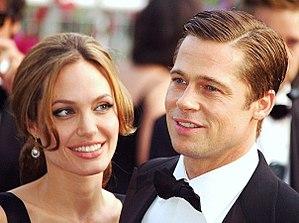
William Bradley Pitt, dit Brad Pitt, est un acteur et producteur de cinéma américain, né le 18 décembre 1963 à Shawnee.
La célébrité est l'attention publique dont bénéficie une personne, un groupe, un événement, une œuvre, un lieu... Le mot vient du latin celebritas, qui signifie « fréquentation nombreuse » d'un endroit, « affluence », et, au sens figuré, « renommée ». La célébrité est souvent relayée par les médias.